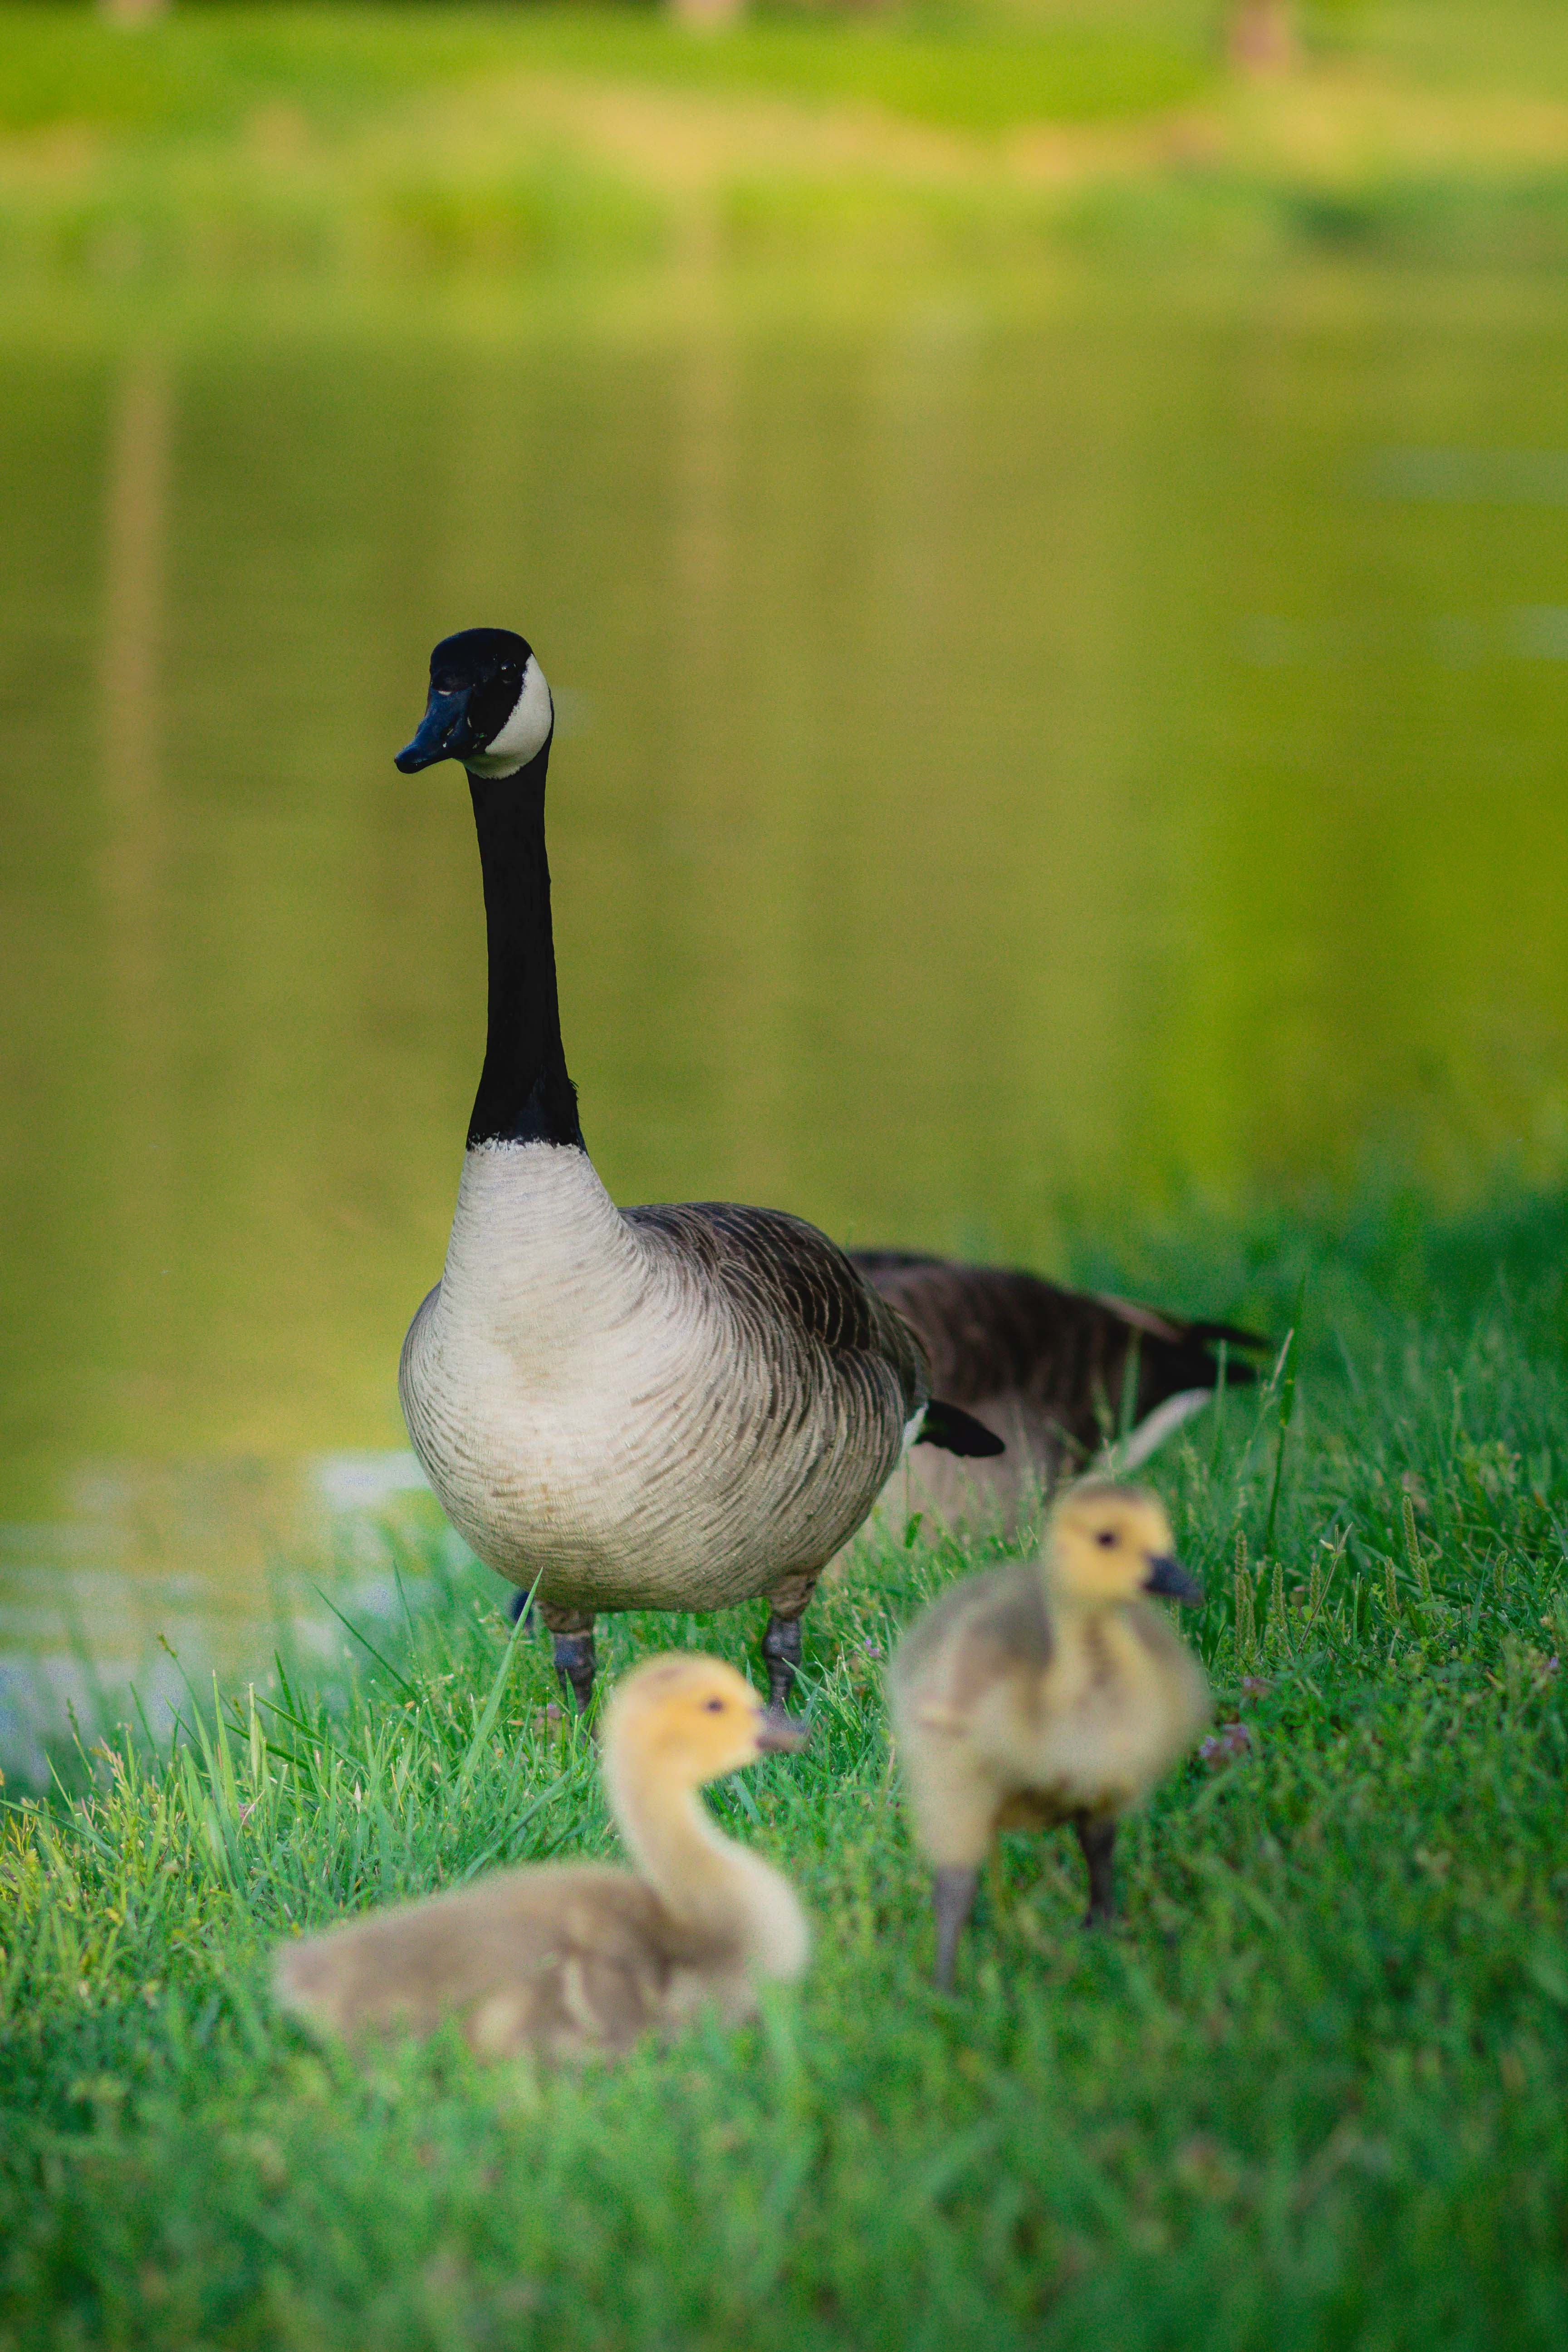
water, nature, grass, outdoor, bird, lawn, prairie, lake, animal, wildlife, swim, green, beak, feather, fauna, swimming, poultry, duck, head, goose, vertebrate, waterfowl, water bird, ducks geese and swans